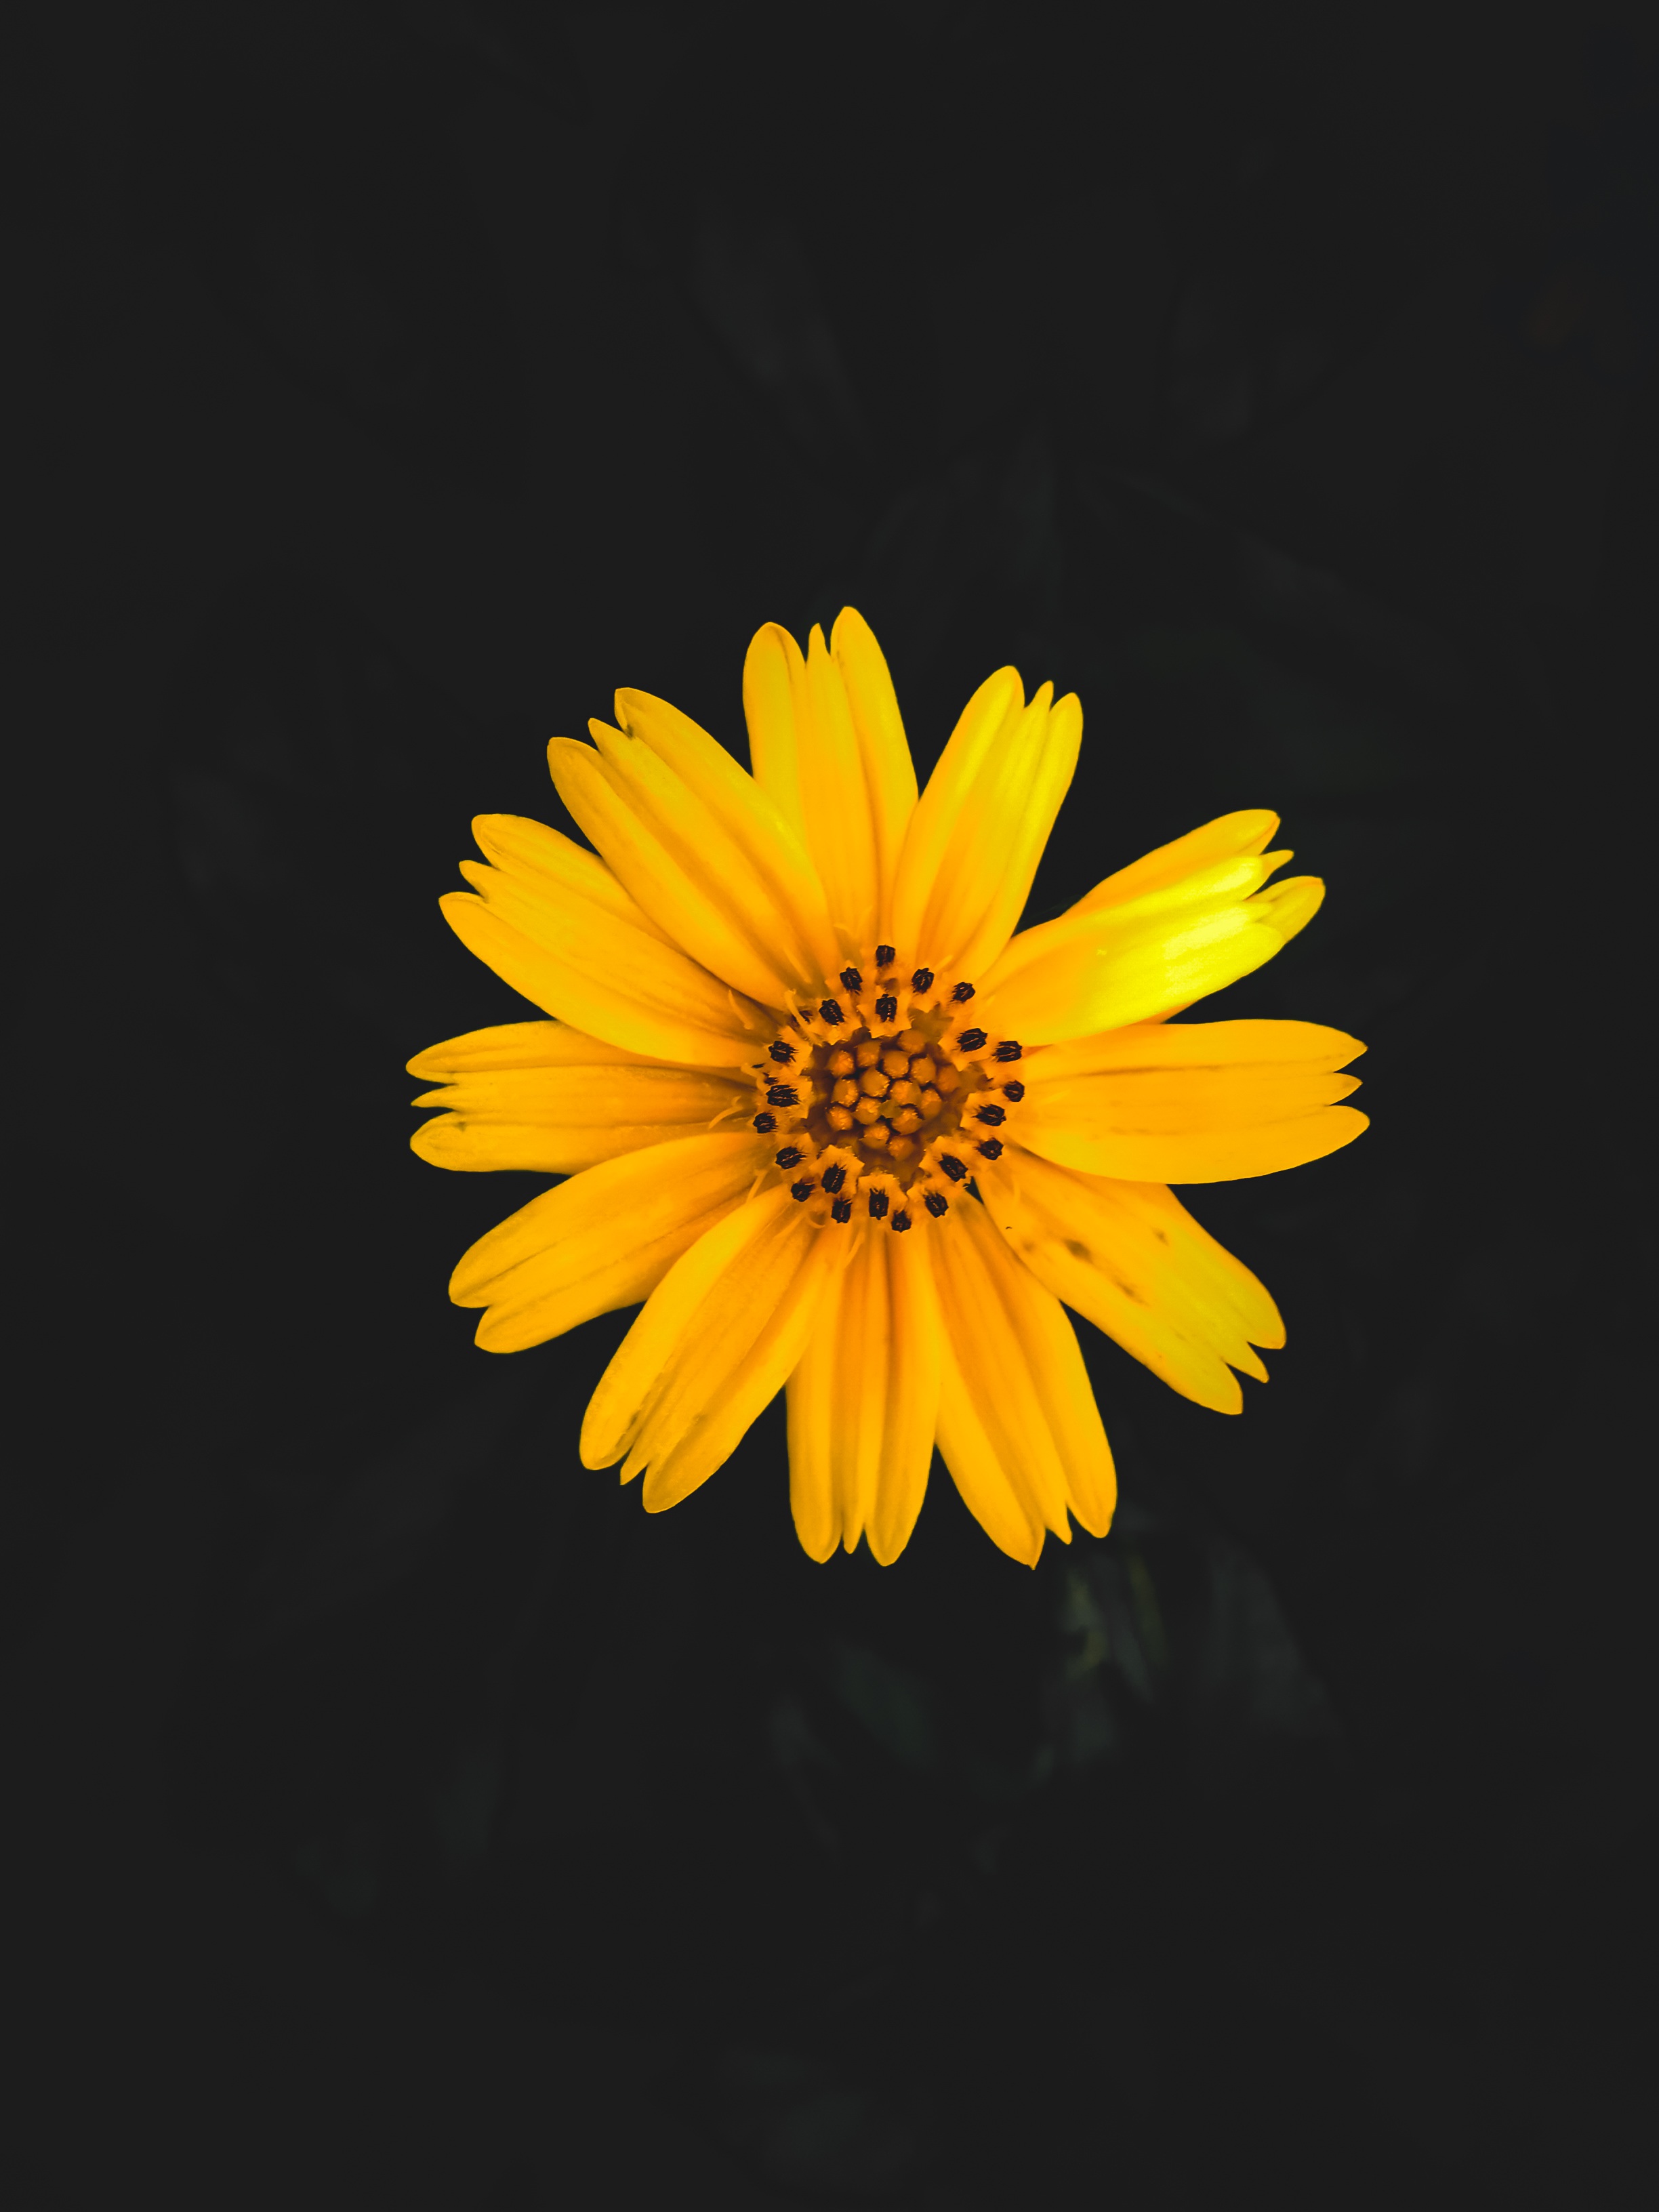
flower, plant, petal, flowering plant, annual plant, gesture, daisy family, pollen, macro photography, font, darkness, Pedicel, plant stem, sunflower, still life photography, herbaceous plant, asterales, wildflower, monochrome photography